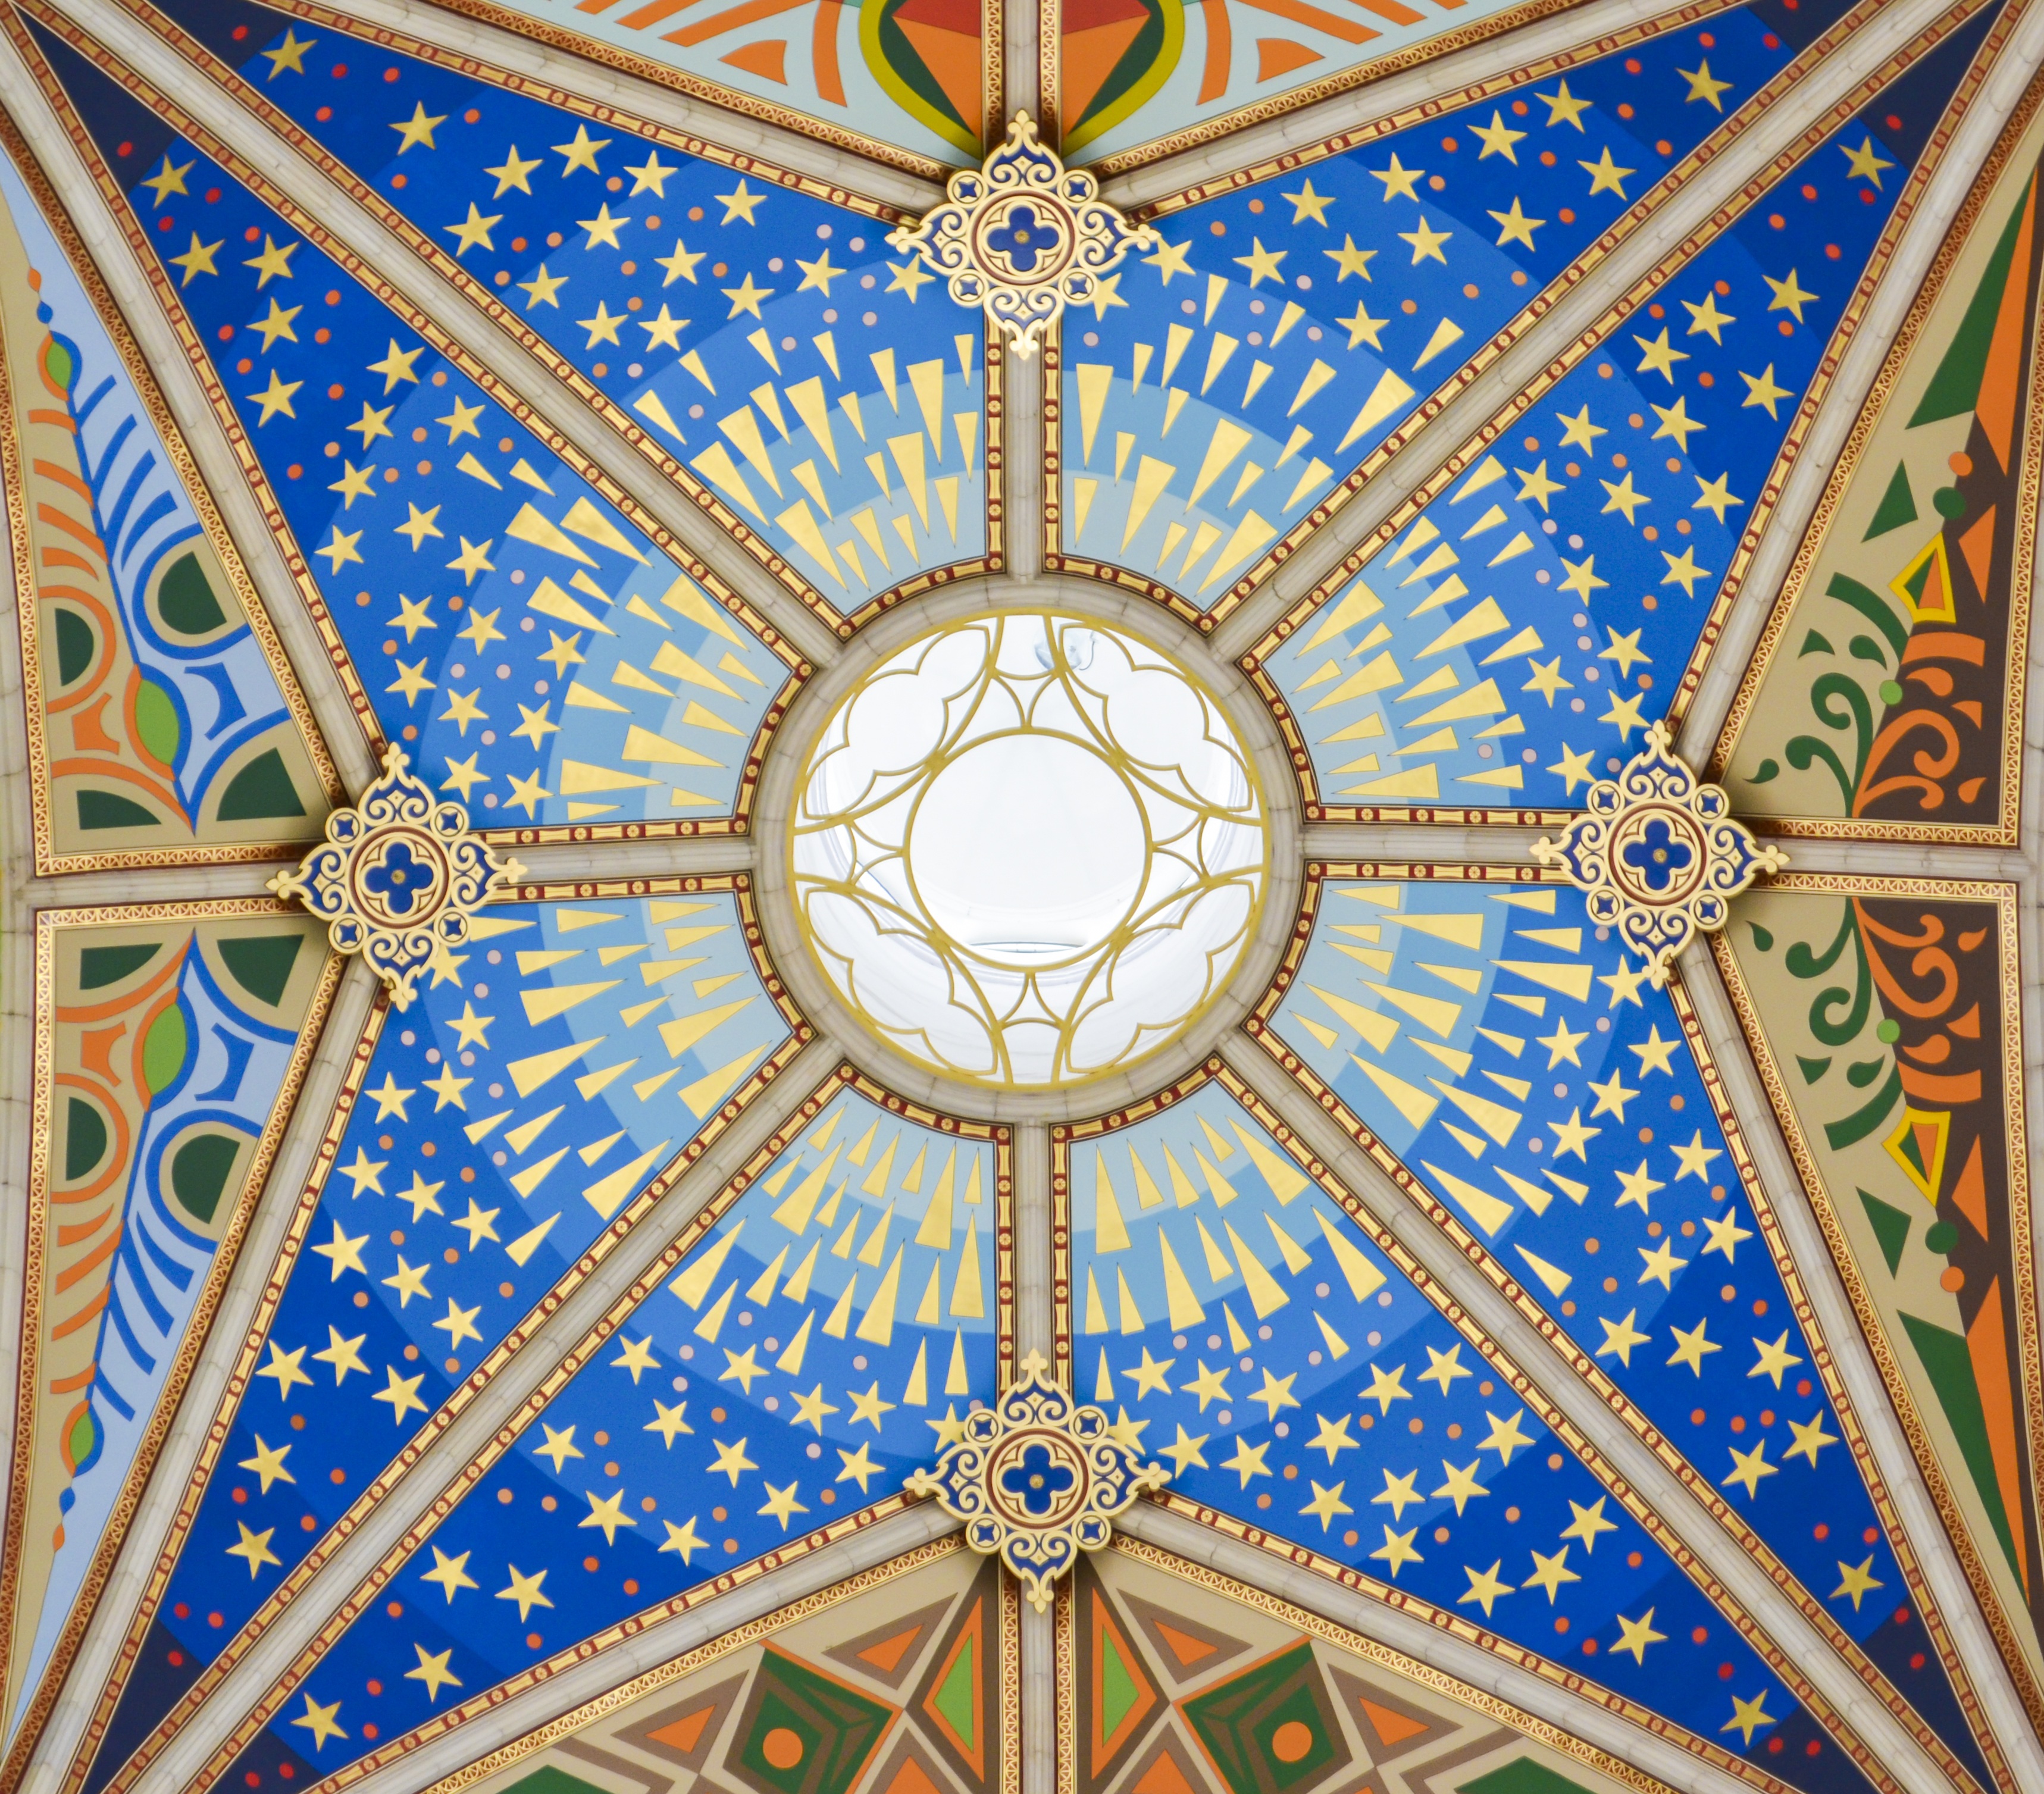
architecture, window, glass, building, ceiling, color, facade, church, chapel, colorful, blanket, material, stained glass, place of worship, spain, design, madrid, symmetry, vault, dome, daylighting, almudena cathedral, ceiling painting, neoclassicism, icon painter, kiko arg ello